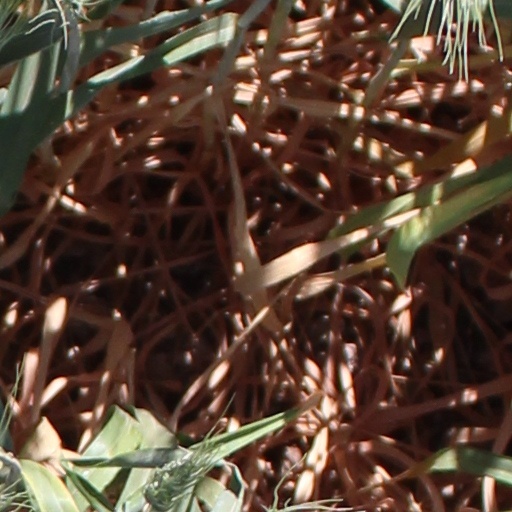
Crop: wheat